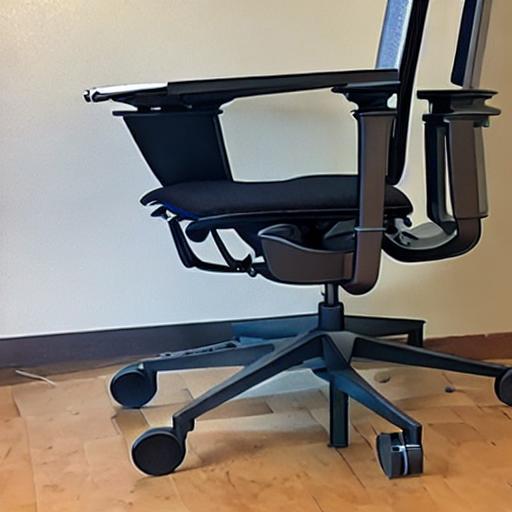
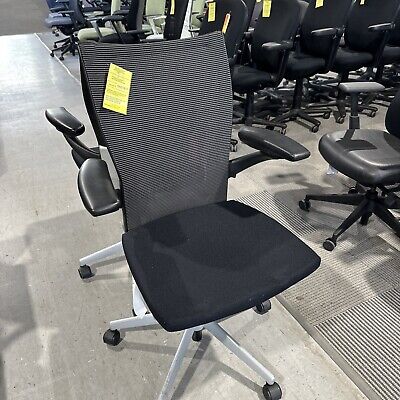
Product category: items_chair
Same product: no